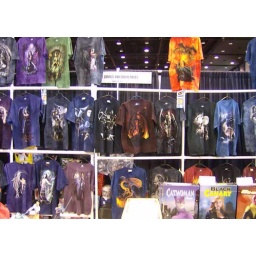
Yes, it's a wall of wolf shirts or similar to wolf shirts. Yes, the three wolf and a moon shirt in there too.